WarGames: The Dead Code

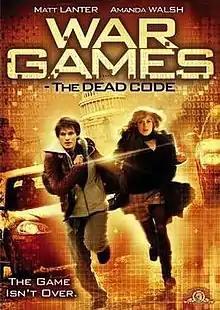
DVD cover

WarGames: The Dead Code is a 2008 American direct-to-video thriller film written by Randall Badat and Rob Kerchner and directed by Stuart Gillard. It is the sequel to the 1983 film "WarGames". Production began on November 20, 2006, in Montreal, and the film was released on DVD on July 29, 2008, by MGM's home video distributor 20th Century Fox Home Entertainment. According to MGM's original press release, the film is budgeted as one in a series of direct-to-DVD sequels.